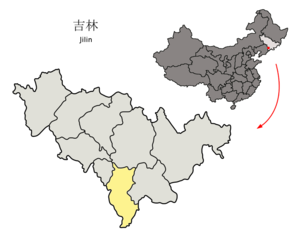
Tonghua est une ville-préfecture du sud-est de la province septentrionale du Jilin en Chine. Sa juridiction s'étend sur 15 195 km² jusqu'à la Corée du Nord, située sur l'autre rive du Yalu, et sa population comporte une forte proportion de Coréens.